Describe the emotion expressed in this image:  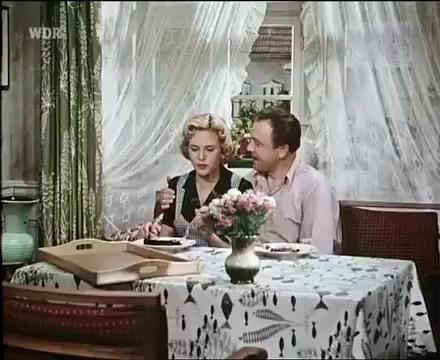
This person displays Pain, valence and arousal with low intensity.